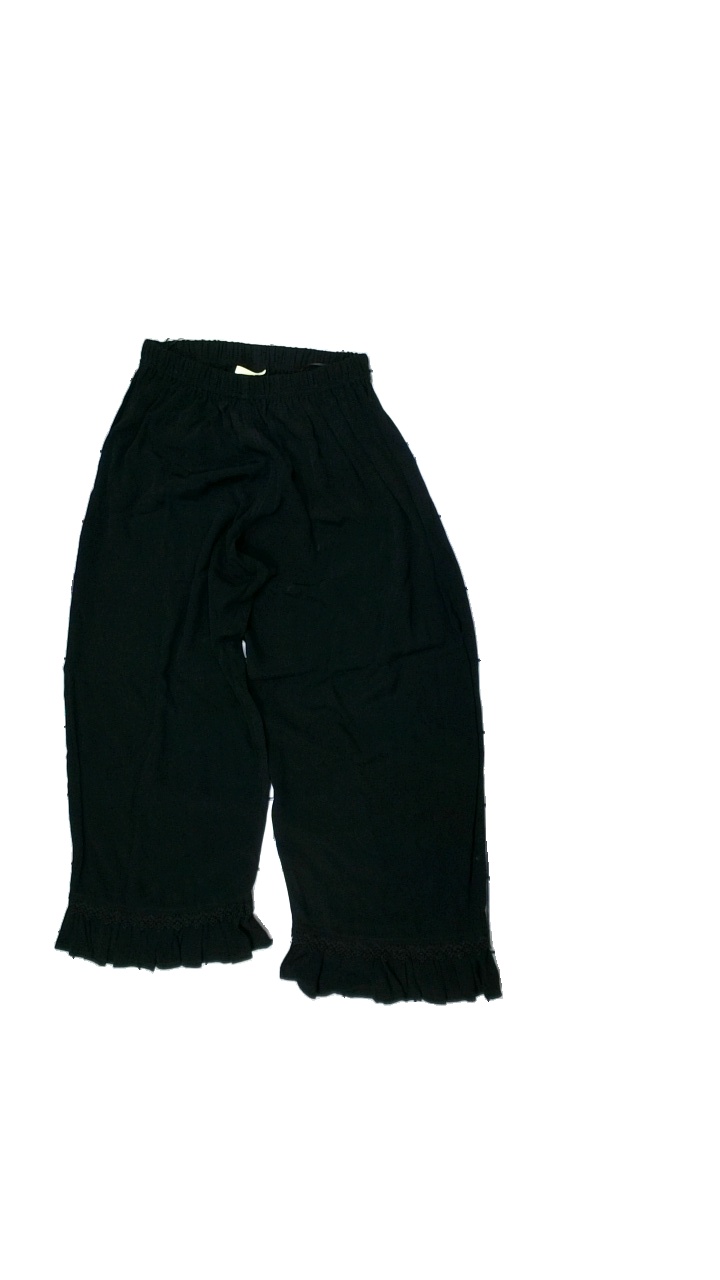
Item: Trousers (Ladies)
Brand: Kharma
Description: black loose trousers
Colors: Black
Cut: Loose
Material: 100% Viscose
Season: All
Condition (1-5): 5
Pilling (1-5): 5
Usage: Reuse
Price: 50-100